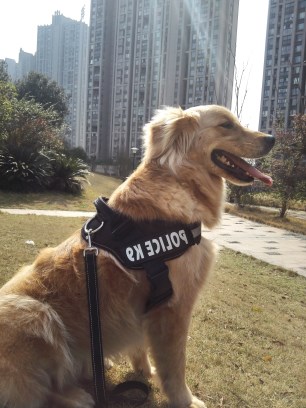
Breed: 5355-n000126-golden_retriever